Delos Drake

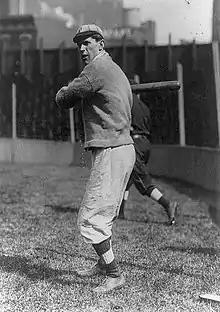
Delos Drake in 1914

Delos Daniel Drake (December 3, 1886 – October 3, 1965) was an American professional baseball player from 1906 to 1916. He played three seasons of Major League Baseball as an outfielder for the Detroit Tigers in 1911 and for the St. Louis Terriers in 1914 and 1915. He appeared in 335 major league games, compiling a .263 batting average with 50 doubles, 21 triples, five home runs, 119 RBIs and 43 stolen bases.